John Hele (died 1605)

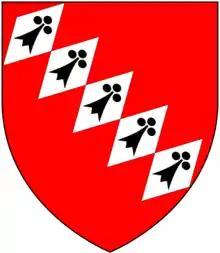
Arms of Hele: "Gules, five fusils in bend argent on each an ermine spot"

John Hele (1571–1605) was an English politician who sat in the House of Commons between 1601 and 1605.